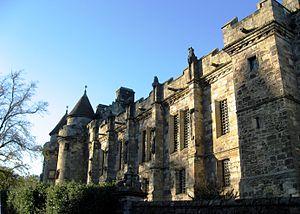
Cette liste recense les principaux châteaux du council area de Fife en Écosse.